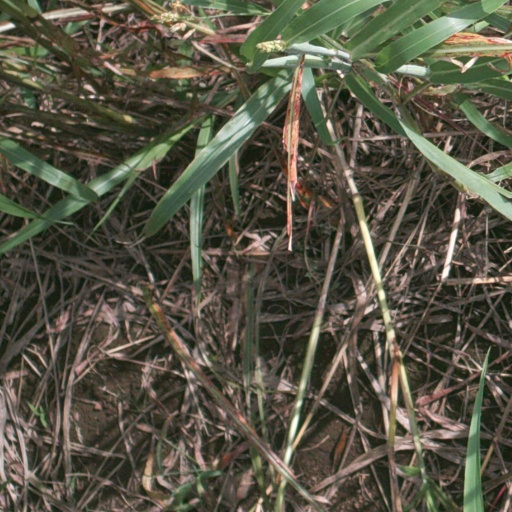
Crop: sorghum